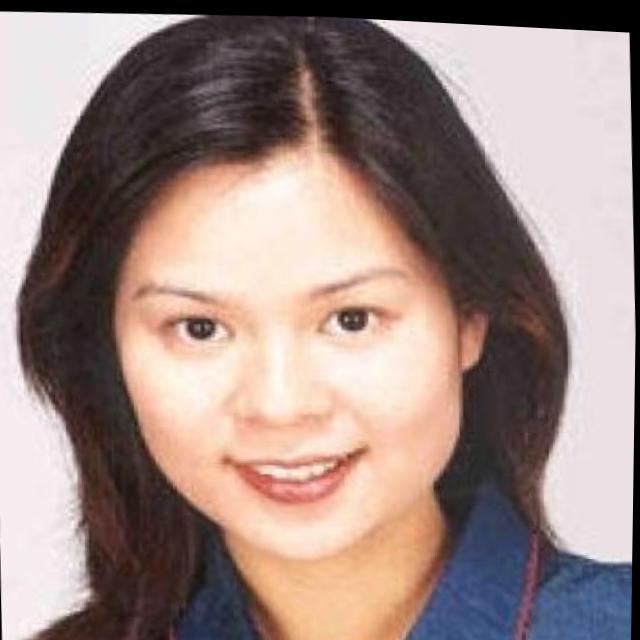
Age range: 21-44